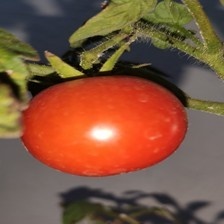
Label: tomato